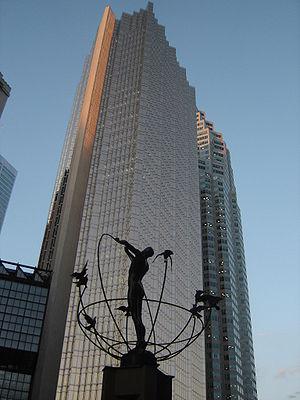
Le Royal Bank Plaza est un ensemble de deux gratte-ciel à Toronto. Il a été bâti en 1976 et est l'œuvre du cabinet d'architectes Webb Zerafa Menkes Housden Partnership.